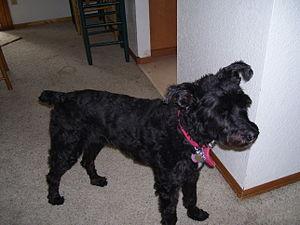
Le bouvier est un type de chien regroupant plusieurs races. L'appellation bouvier utilisée vis-à-vis d'un chien signifiait qu'il gardait les troupeaux de bovins. Aujourd'hui l'appellation se fait rare pour exprimer cette fonction, et elle apparaît surtout pour désigner certains types de chien regroupés dans la section 2 du groupe 1 selon la nomenclature FCI.